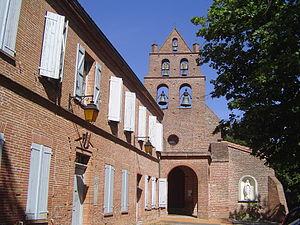
Vue de la mairie et de l'église d'Espanès.
La liste des églises de la Haute-Garonne recense de manière exhaustive les églises situées dans le département français de la Haute-Garonne.
Espanès est une commune française située dans le département de la Haute-Garonne, en région Occitanie. Espanès est une commune du Sicoval.